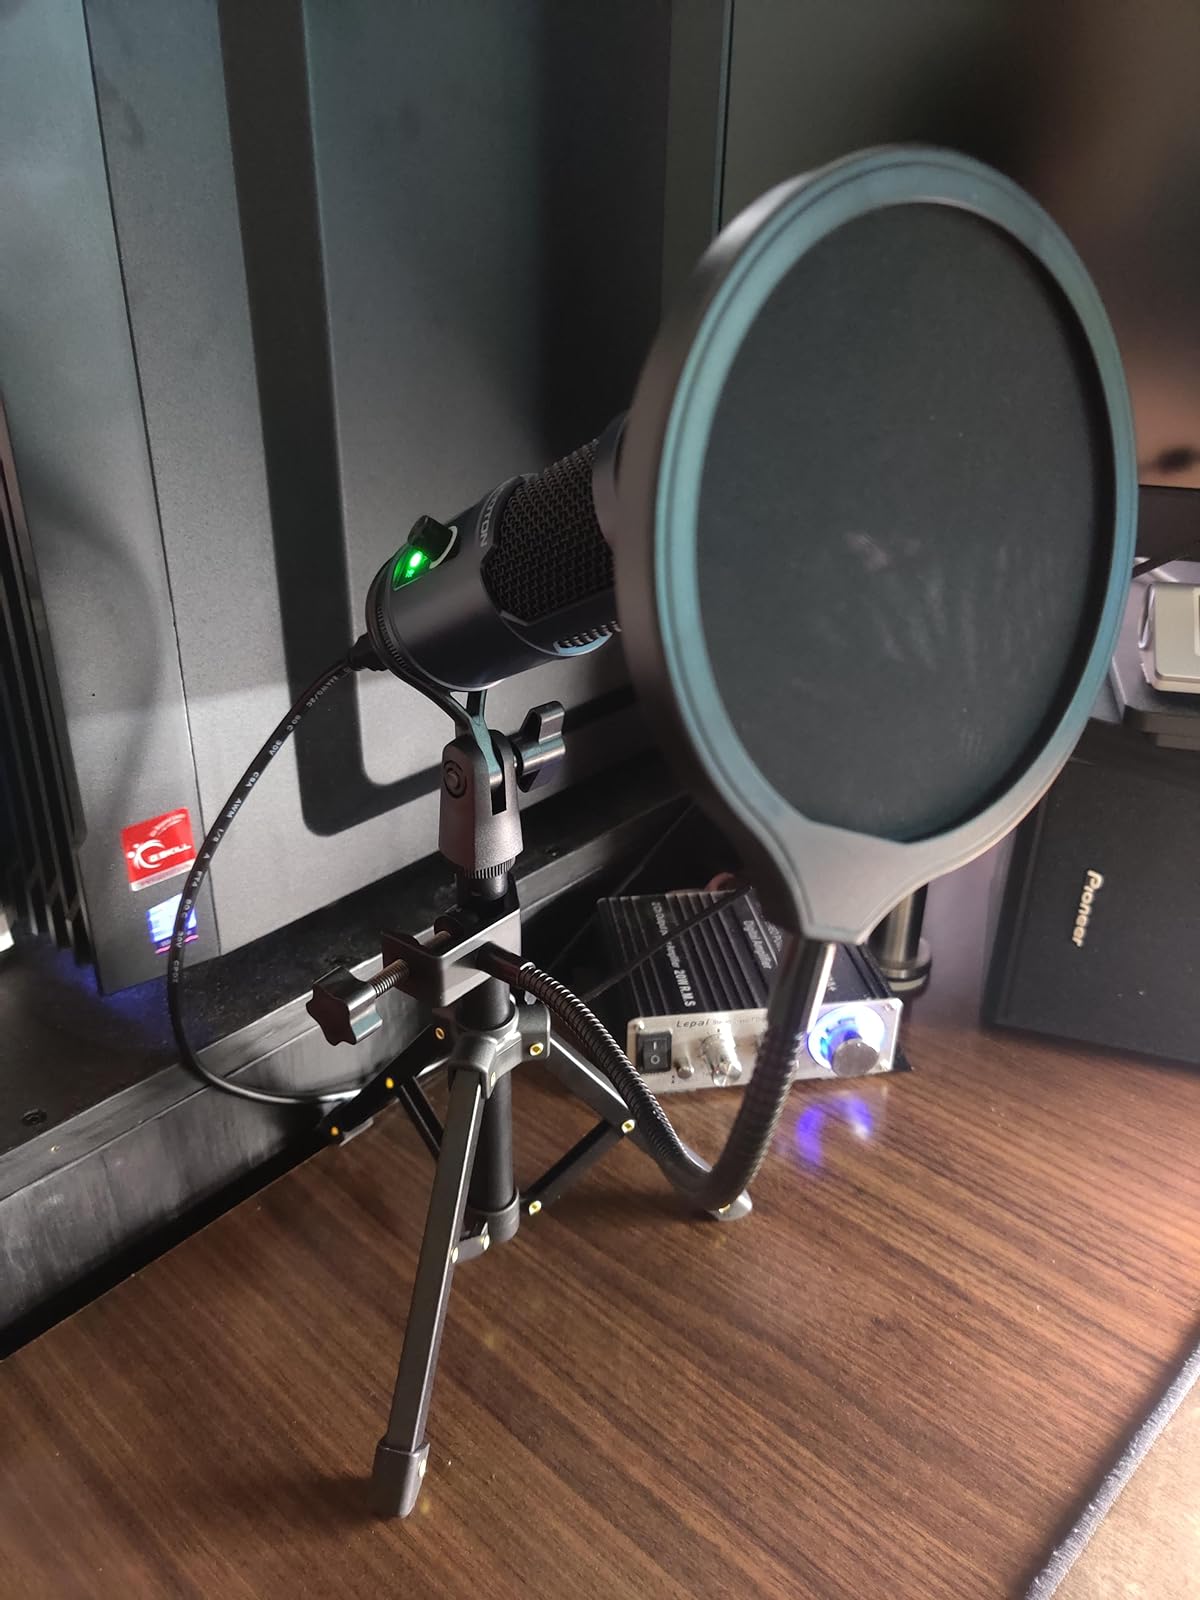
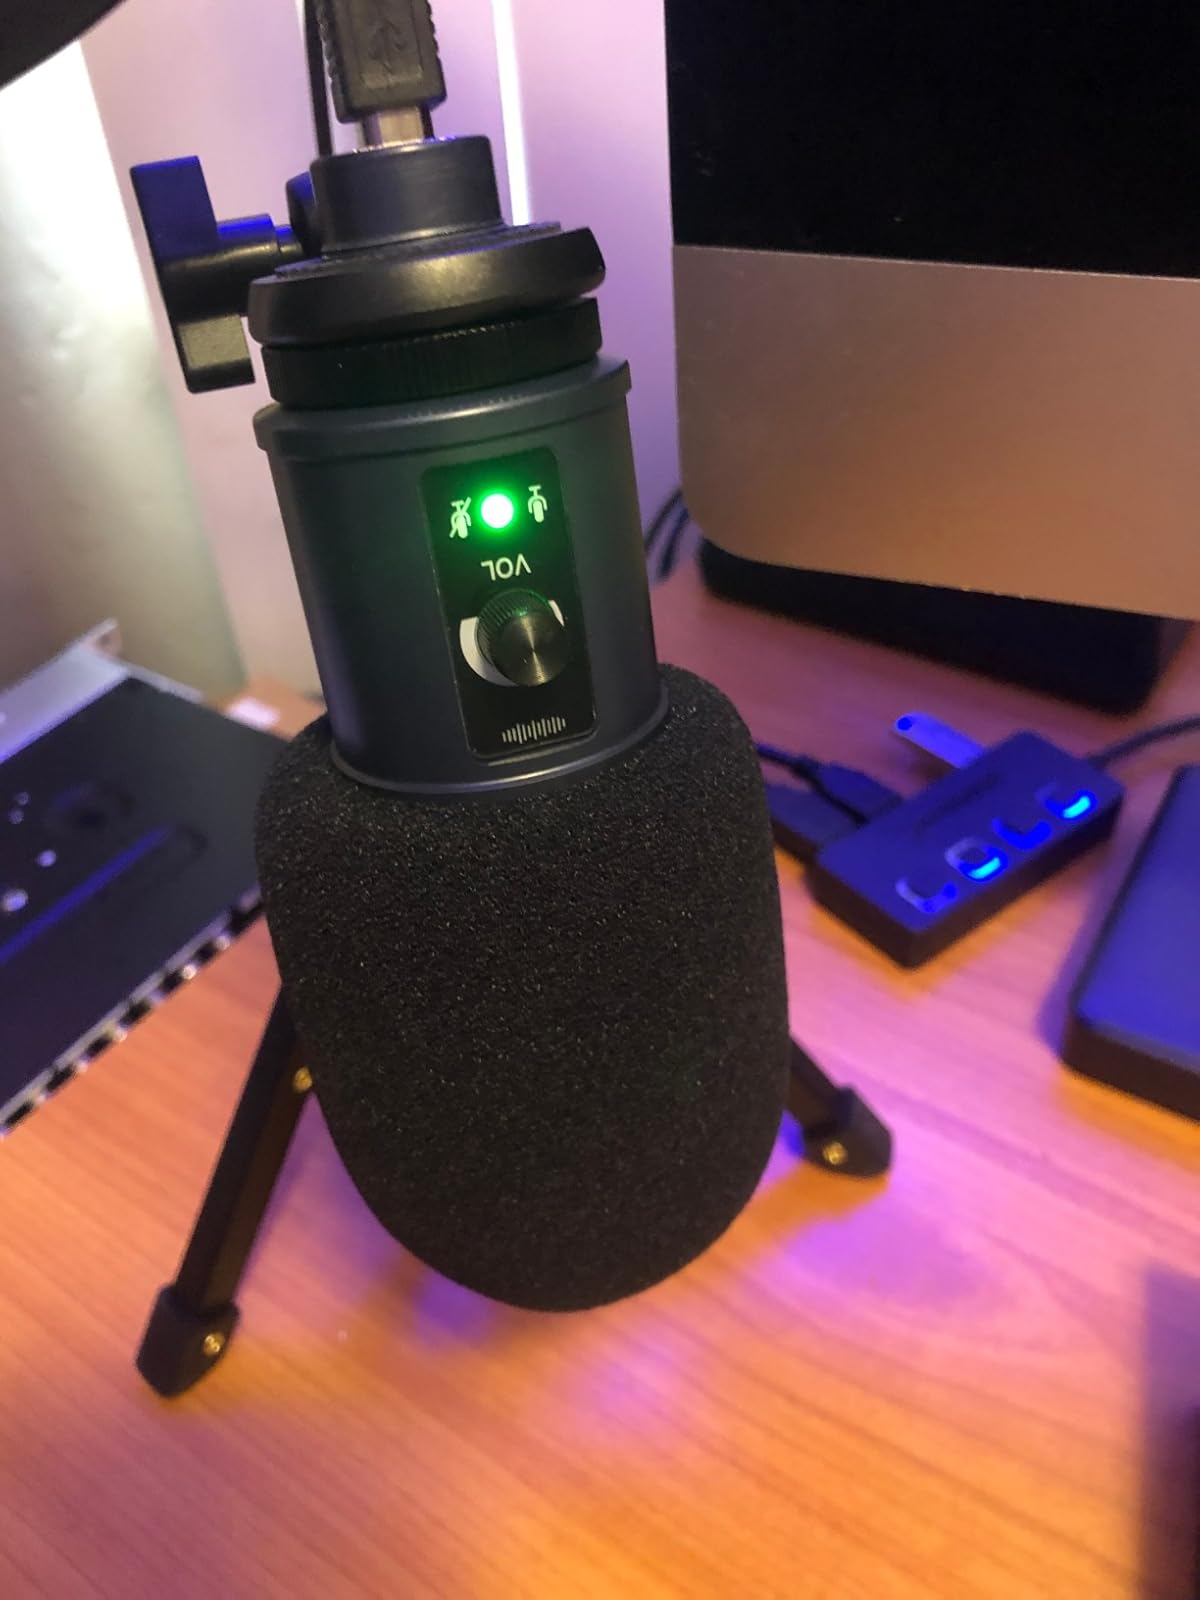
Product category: microphone
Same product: yes